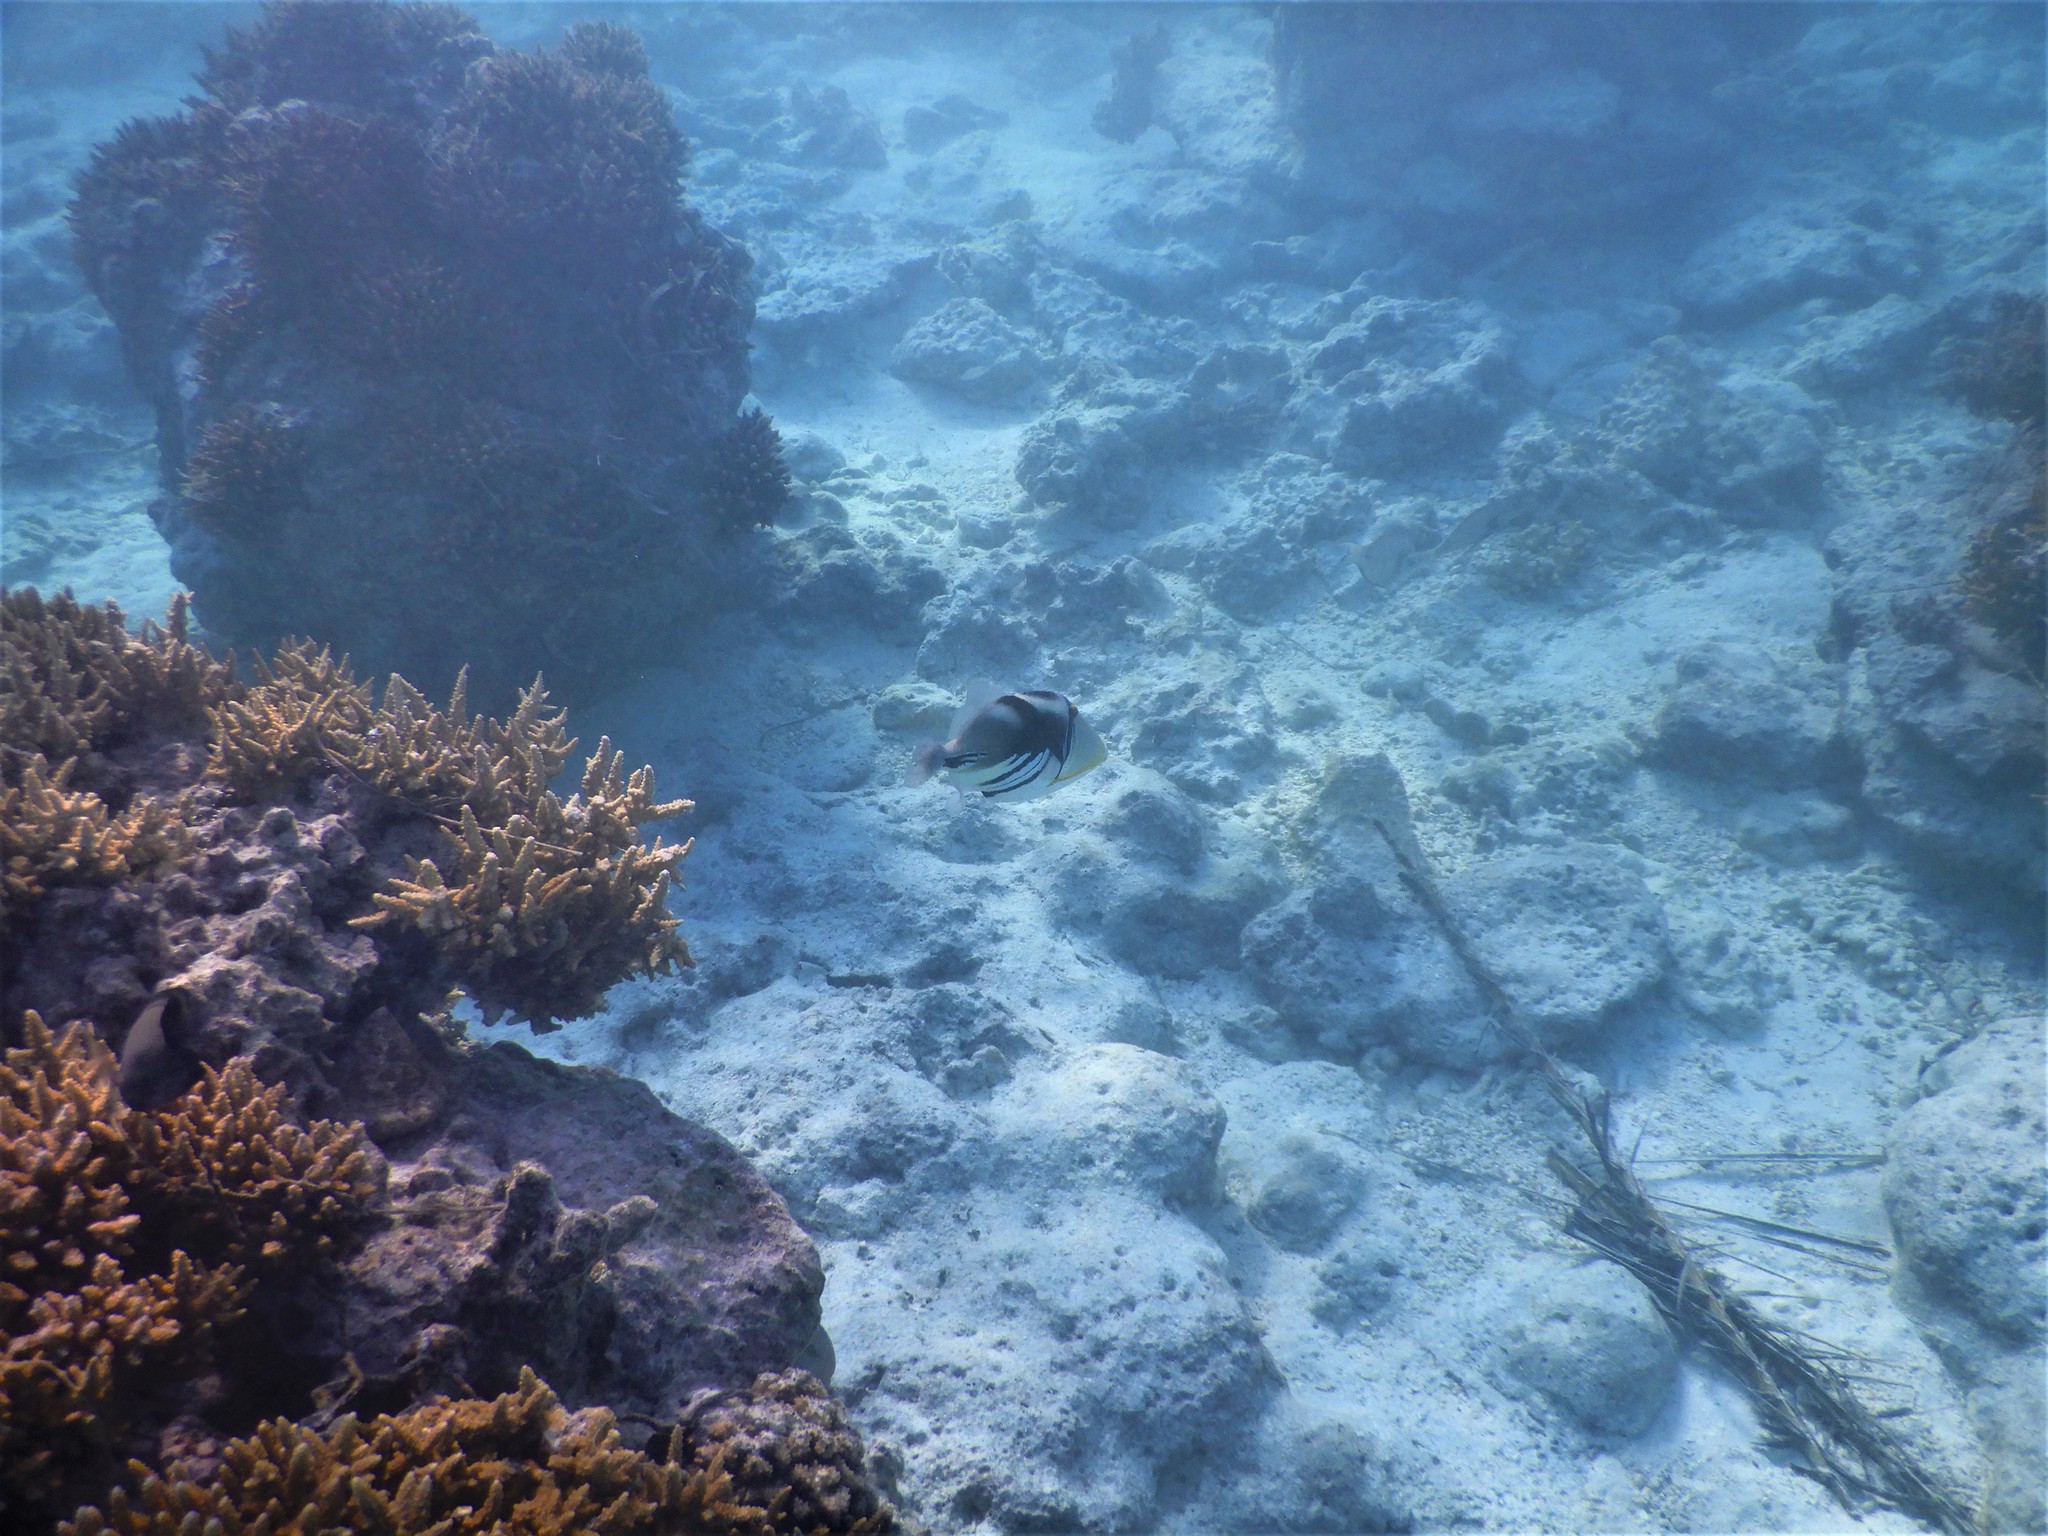
Rhinecanthus aculeatus (Lagoon Triggerfish)